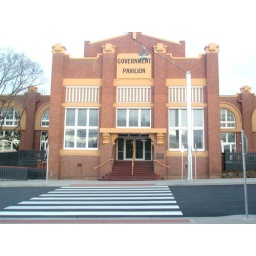
My office building from the front. Below is a child care centre and above is our head office